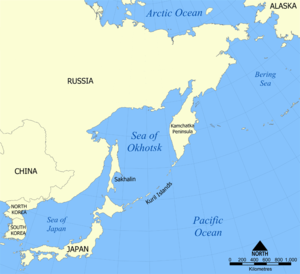
La mer d'Okhotsk est une mer de l'océan Pacifique, située entre la péninsule du Kamtchatka à l'est, les îles Kouriles au sud-est, l'île de Hokkaidō à l'extrême sud, l'île de Sakhaline à l'ouest et une longue côte de la Sibérie orientale au nord comprenant les îles Chantar et la péninsule de Kamtchatka au nord-est. Elle tire son nom de la ville d'Okhotsk, la première colonie russe de la région.
L'évacuation japonaise de Karafuto et des îles Kouriles est un évènement qui se déroula pendant la guerre du Pacifique lorsque la population japonaise quitta ces régions situées au nord et nord-ouest du Japon à partir d'août 1945.